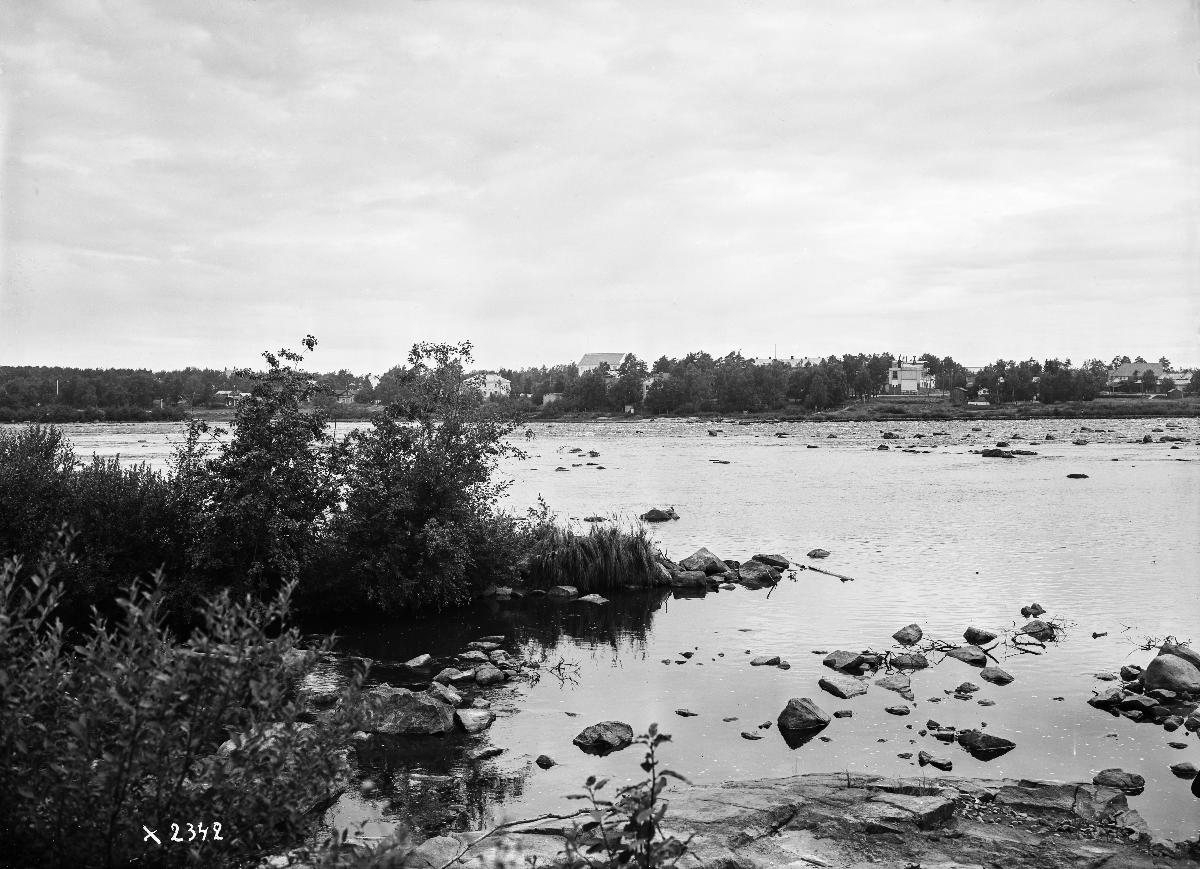
Merikoski
Merikoski
sisällön kuvaus: Merikoskea vuonna 1939. content description: Merikoski rapid in 1939.
Vuosi: 1939
Paikka: Suomi, Pohjois-Pohjanmaa, Oulu, Suomi, Oulujoki
Aiheet: ulkokuva; kosket; joet; vesistöt; maisema; rapids; rivers; water systems; landscape; forsar; floder; åar och älvar; vattendrag; landskap (fysiska helheter)